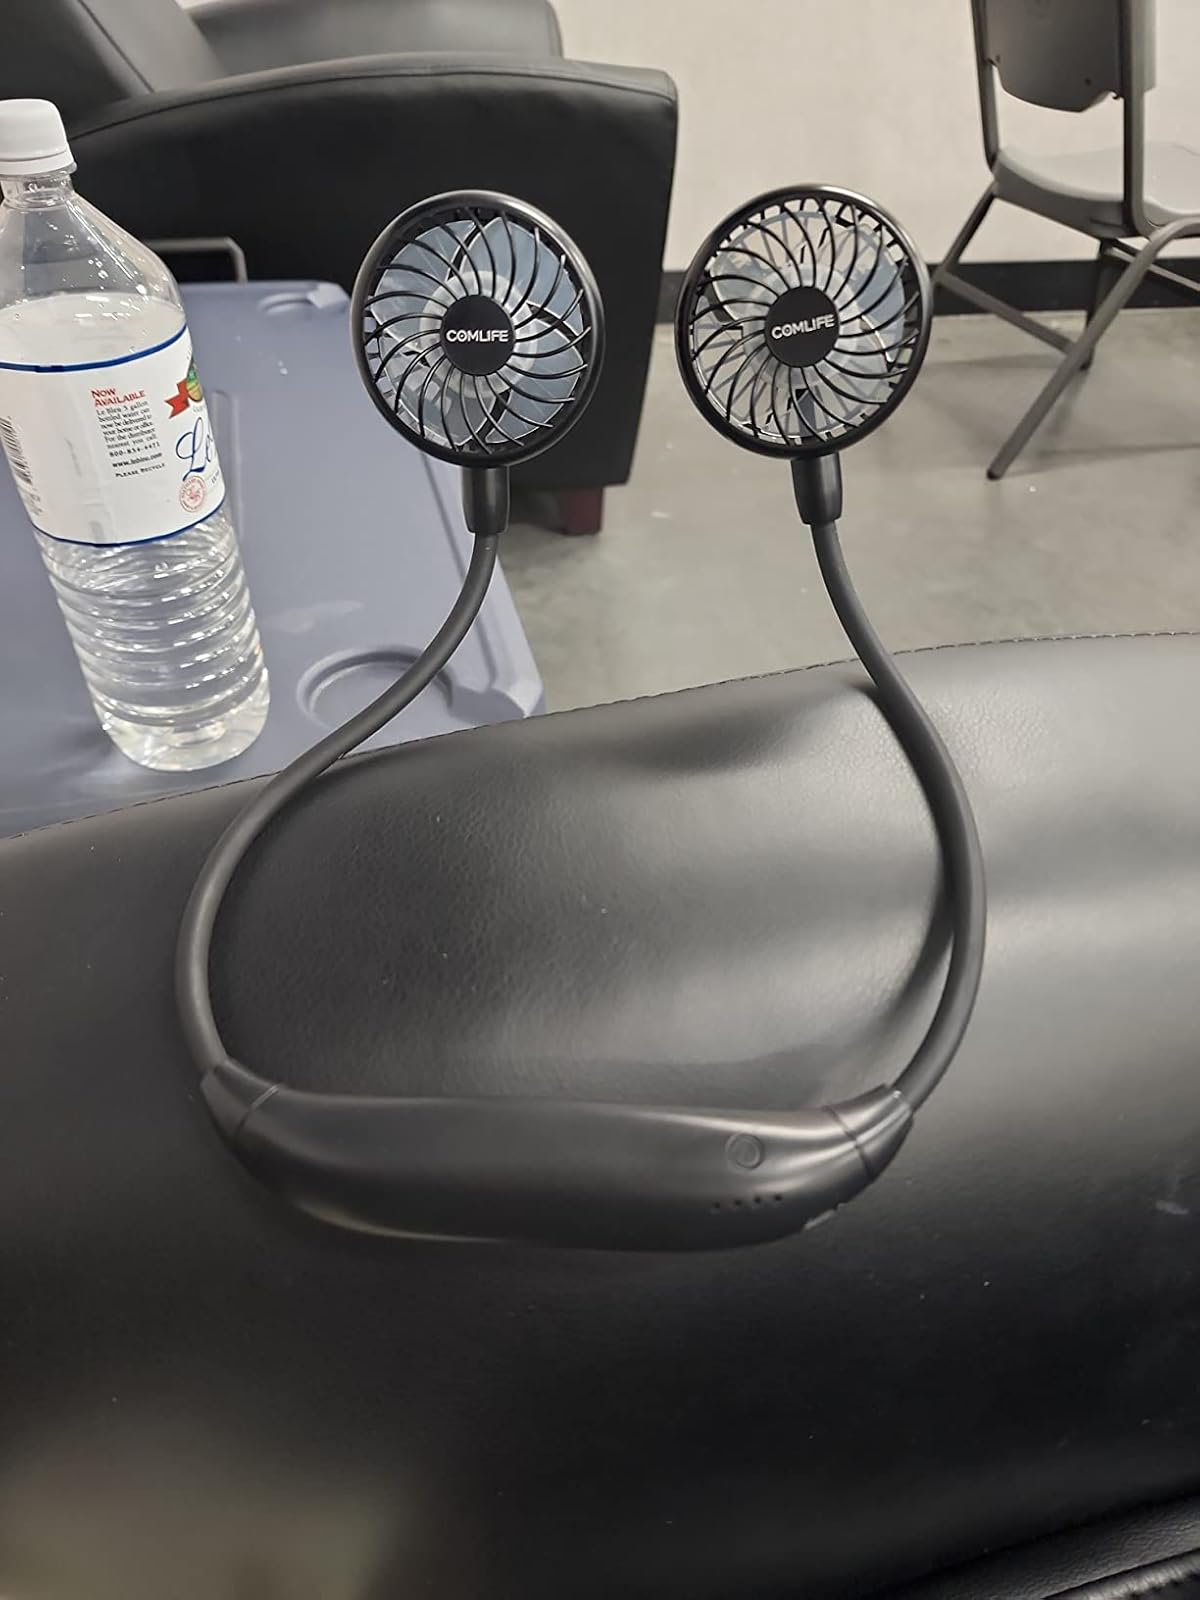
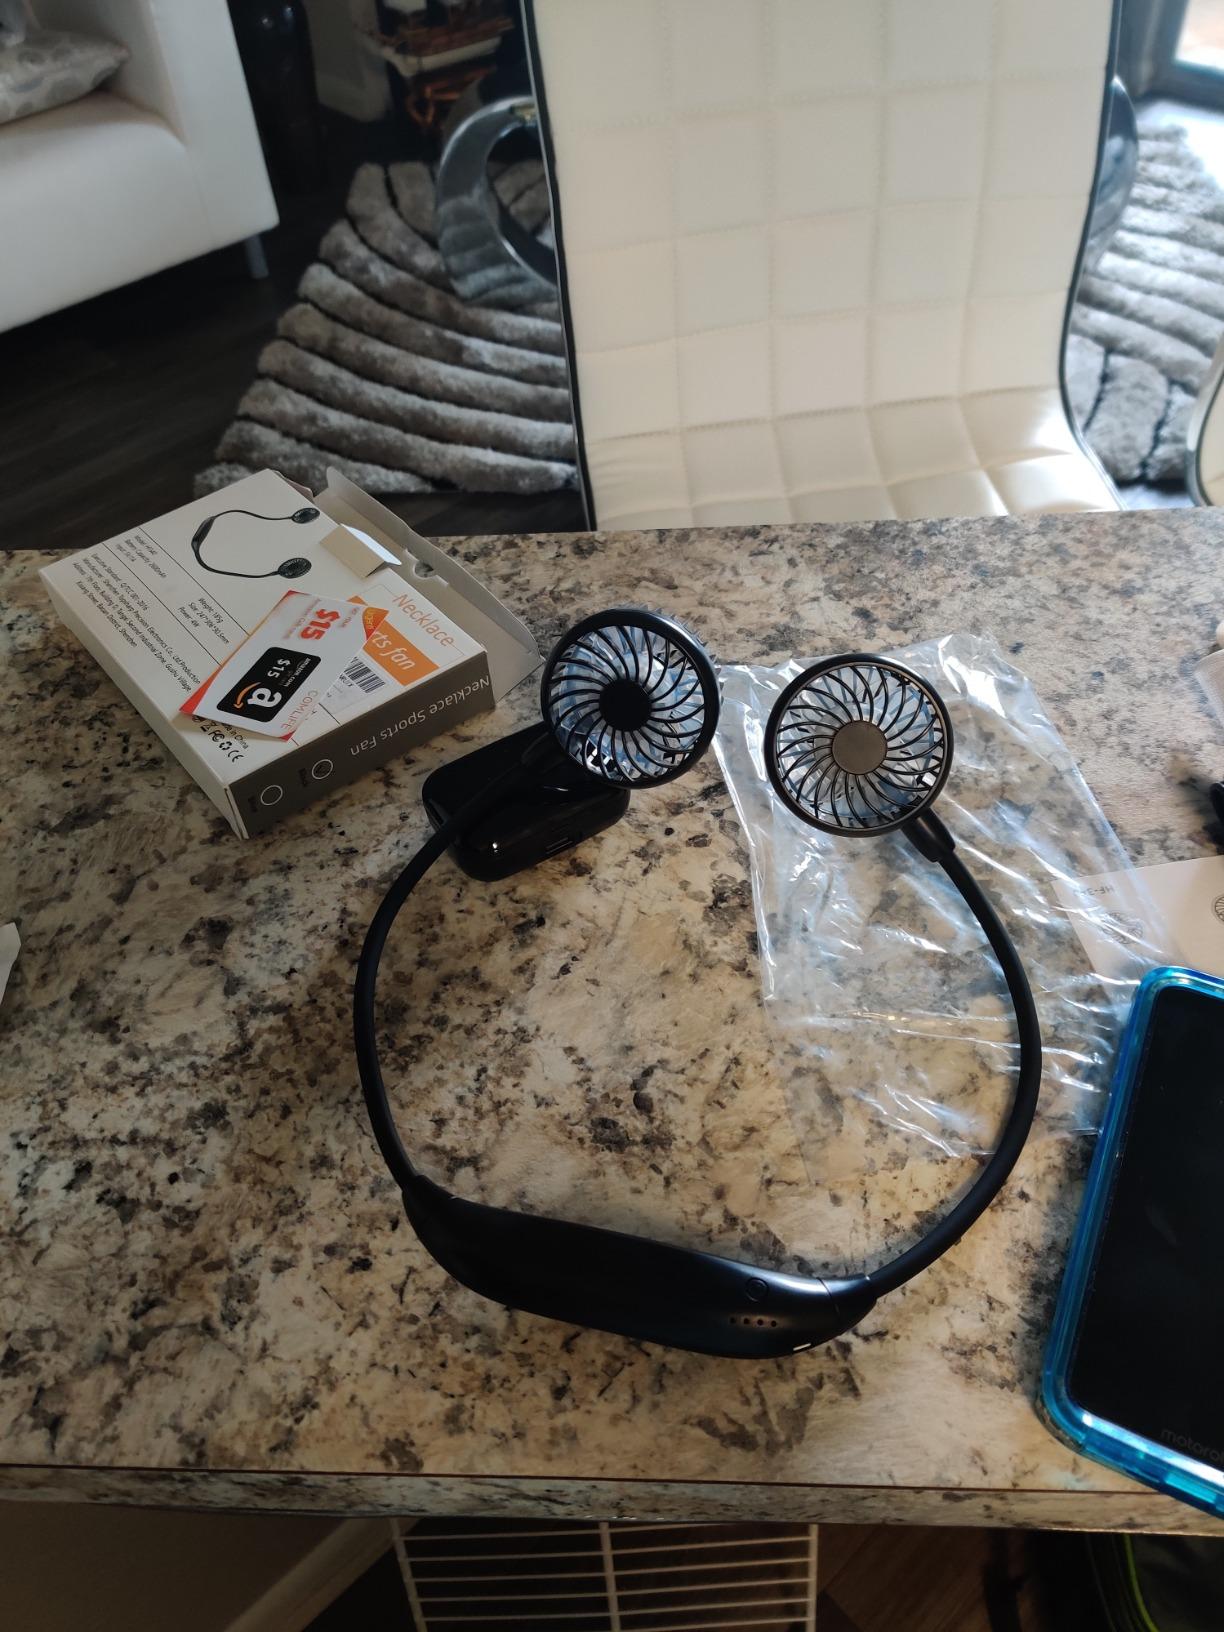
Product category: fan
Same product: yes